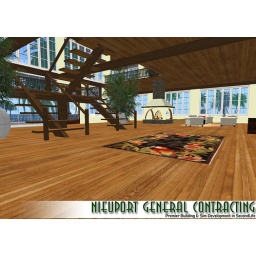
Custom Second Life beach house designed and constructed by Nieuport General Contracting.